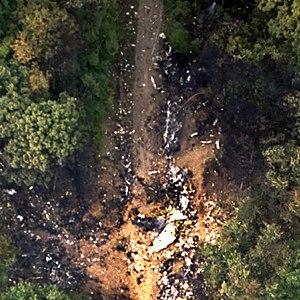
Au cours des années 1990, une série de problèmes liés à la gouverne de direction sur des Boeing 737 a donné lieu à de multiples incidents. Lors de deux accidents distincts, les pilotes ont perdu le contrôle de leur Boeing 737 en raison d'un mouvement soudain et inattendu de la gouverne de direction en plein vol, faisant s'écraser l'appareil contre le sol et tuant toutes les personnes présentes à bord. 157 personnes à bord des deux avions ont été tuées. Des problèmes similaires ont entraîné une perte de contrôle temporaire sur au moins un autre vol du Boeing 737 avant que le problème ne soit finalement identifié. Le conseil national de la sécurité des transports américain a finalement déterminé que les accidents et incidents résultaient d'un défaut de conception pouvant entraîner un mouvement intempestif de la gouverne de direction. Les problèmes ont été résolus après que le NTSB eut identifié la cause du dysfonctionnement de la gouverne et que la Federal Aviation Administration ordonna la réparation de tous les Boeing 737 en service.